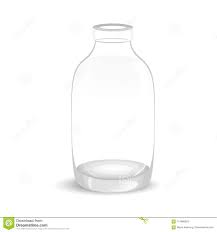
Waste category: glass